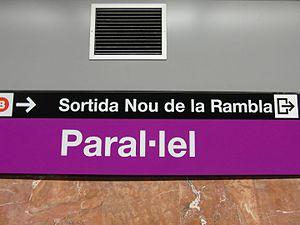
L·L, appelé L géminé, est un trigramme utilisée dans l’écriture du catalan représentant la consonne spirante latérale alvéolaire voisée géminée /ll/, le point médian permet de le différencier de la consonne spirante latérale palatale voisée /ʎ/ écrite ‹ ll ›.
Le point médian, ou point milieu, est un signe typographique « · » semblable au point mais placé au-dessus de la ligne de base. Les usages les plus anciens remontent à l’épigraphie : il a servi, dans nombre d'écritures antiques, à séparer les mots. En latin et en grec, son utilisation, bien que fréquente, n’a jamais été systématique, et on a le plus souvent cantonné ce point séparateur de mots aux inscriptions en capitales. Voici un exemple :